Air Ontario Flight 1363

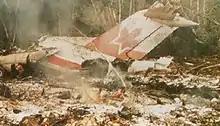
Tail section of Flight 1363

Air Ontario Flight 1363 was a scheduled Air Ontario passenger flight which crashed near Dryden, Ontario, Canada, on 10 March 1989 shortly after takeoff from Dryden Regional Airport. The aircraft was a Fokker F28-1000 Fellowship twin jet. It crashed after only 49 seconds because it was not able to attain sufficient altitude to clear the trees beyond the end of the runway, due to a buildup of ice and snow on the wings.